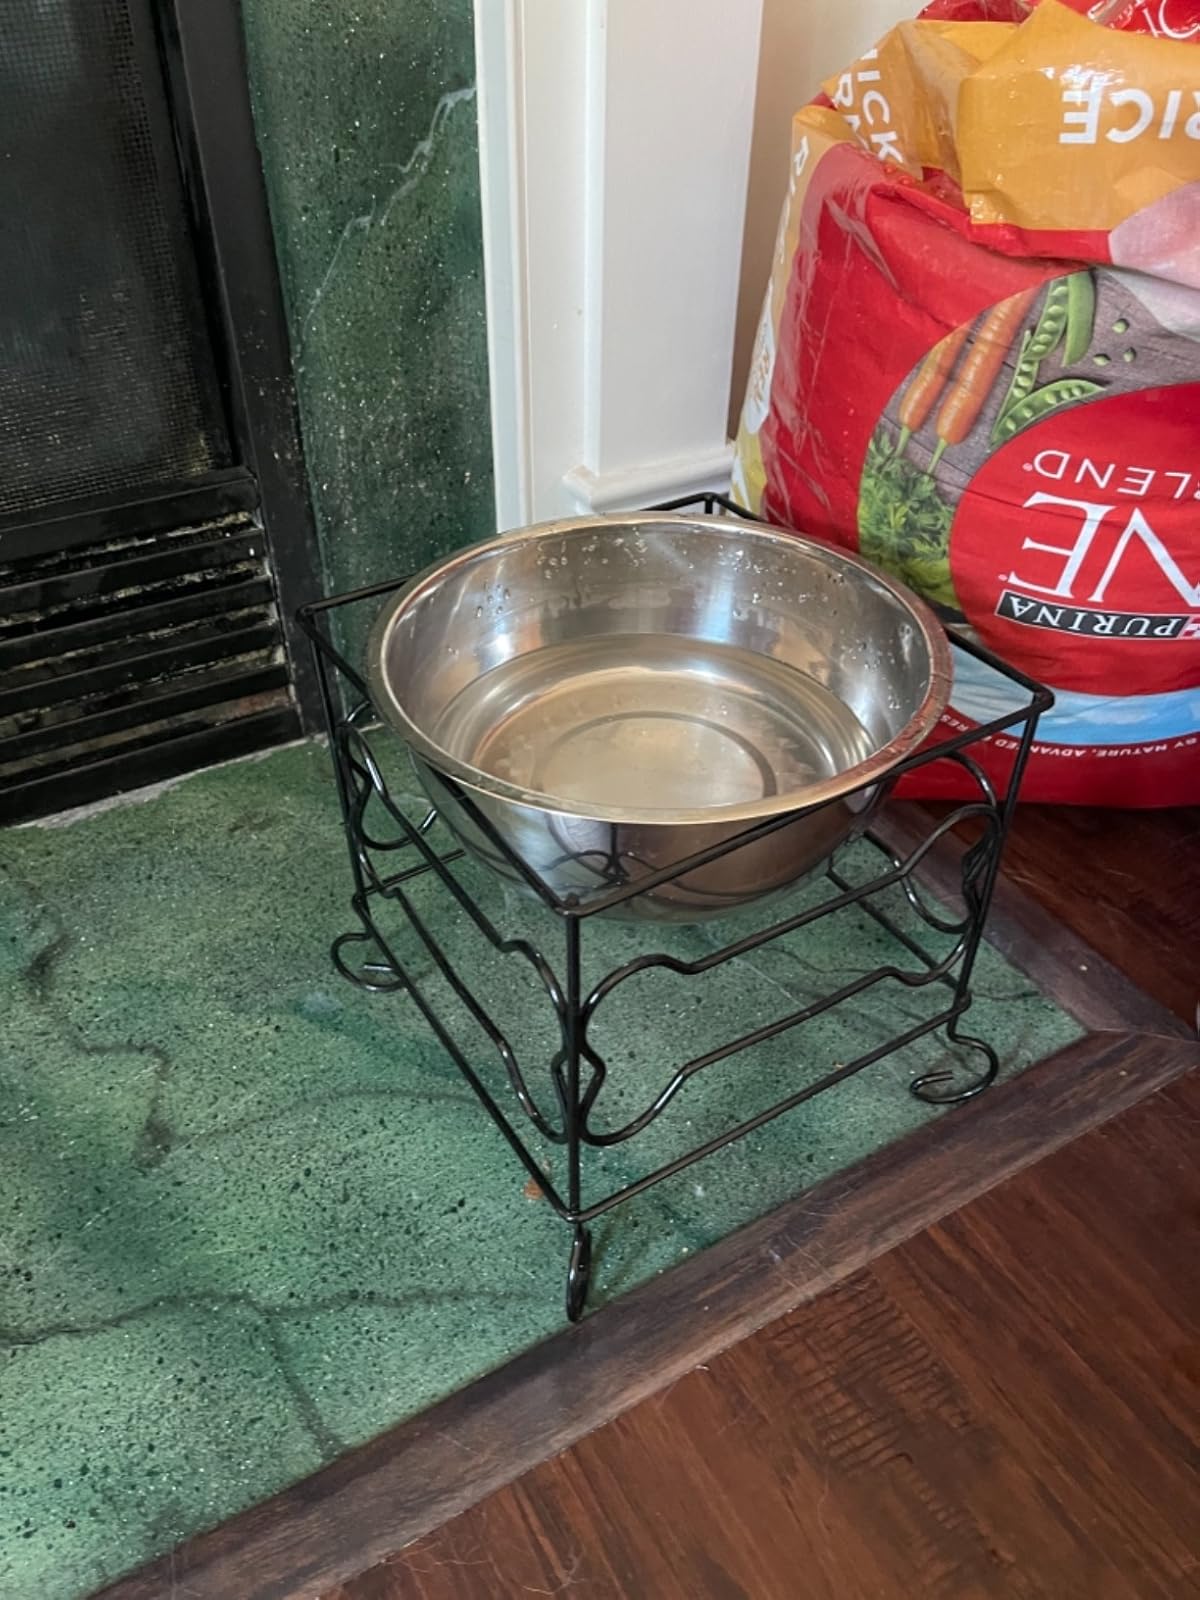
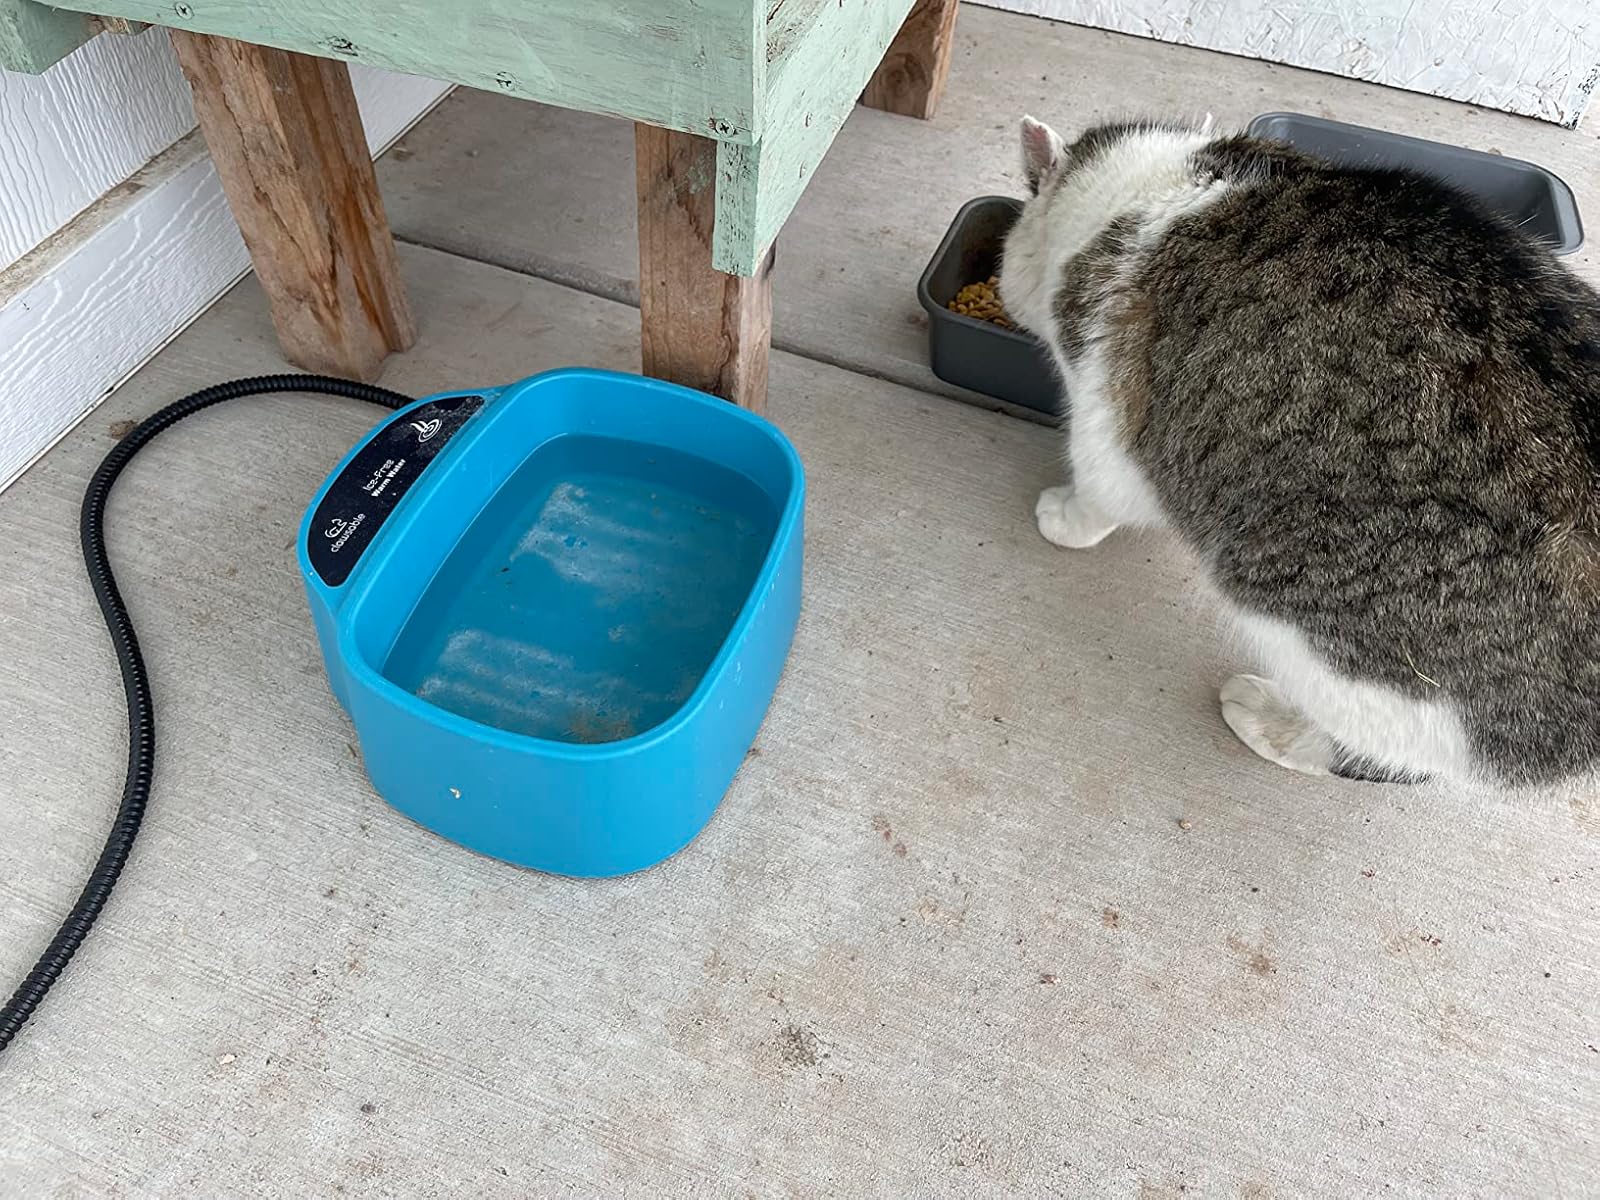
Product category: items_bowl
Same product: no